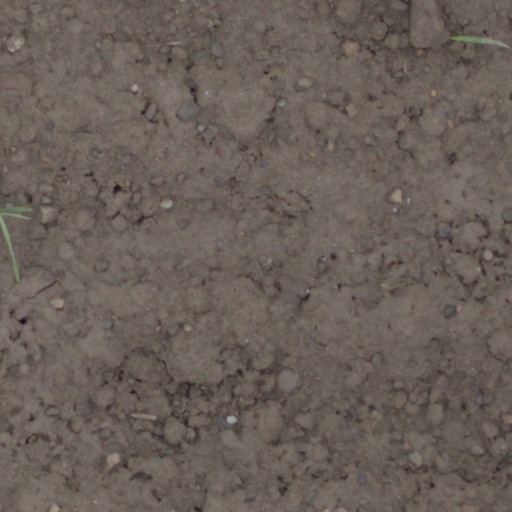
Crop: wheat